Sky position (RA, Dec in degrees): 153.455, 25.377
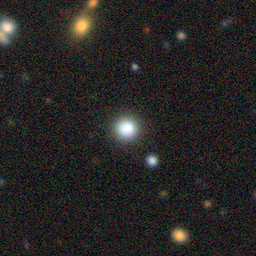
Galaxy morphology: Round Smooth Galaxies